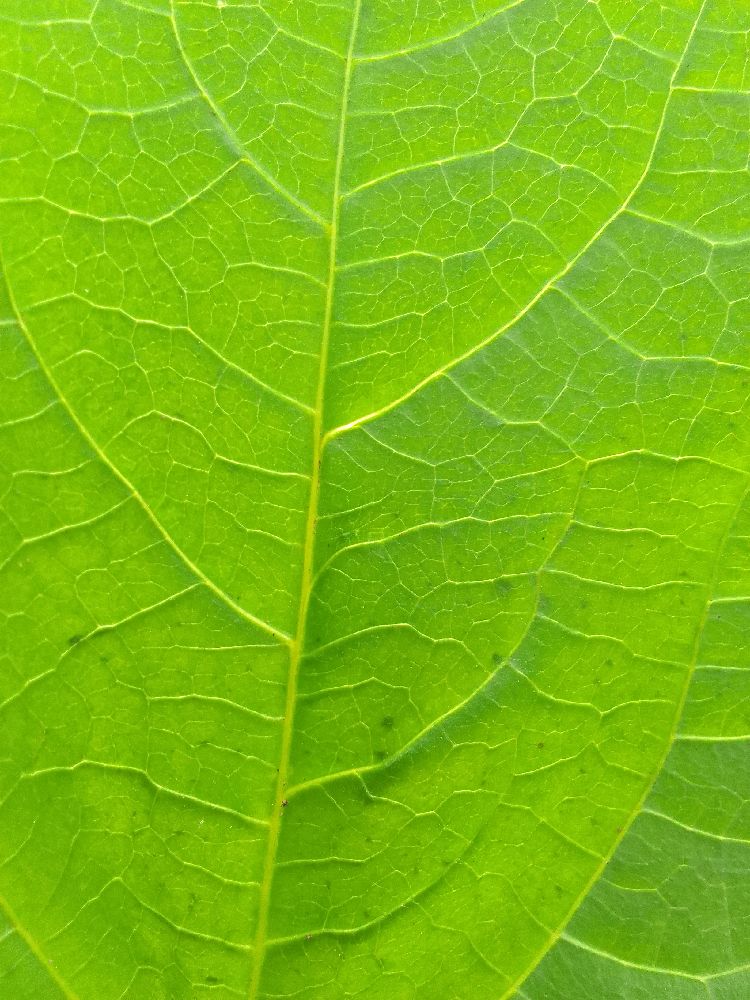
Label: healthy